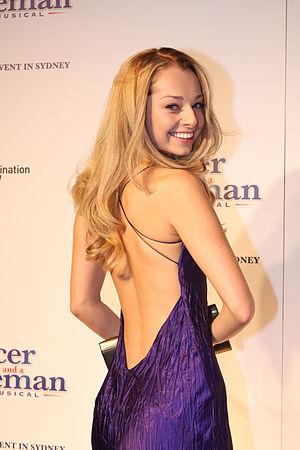
Une robe dos nu est une robe conçue pour exposer le dos de celle qui la porte. Une robe dos nu est le plus souvent portée comme une tenue de sortie, comme tenue de soirée ou même comme robe de mariée. Elle peut être de n'importe quelle longueur, allant du de la minirobe à la robe longue.